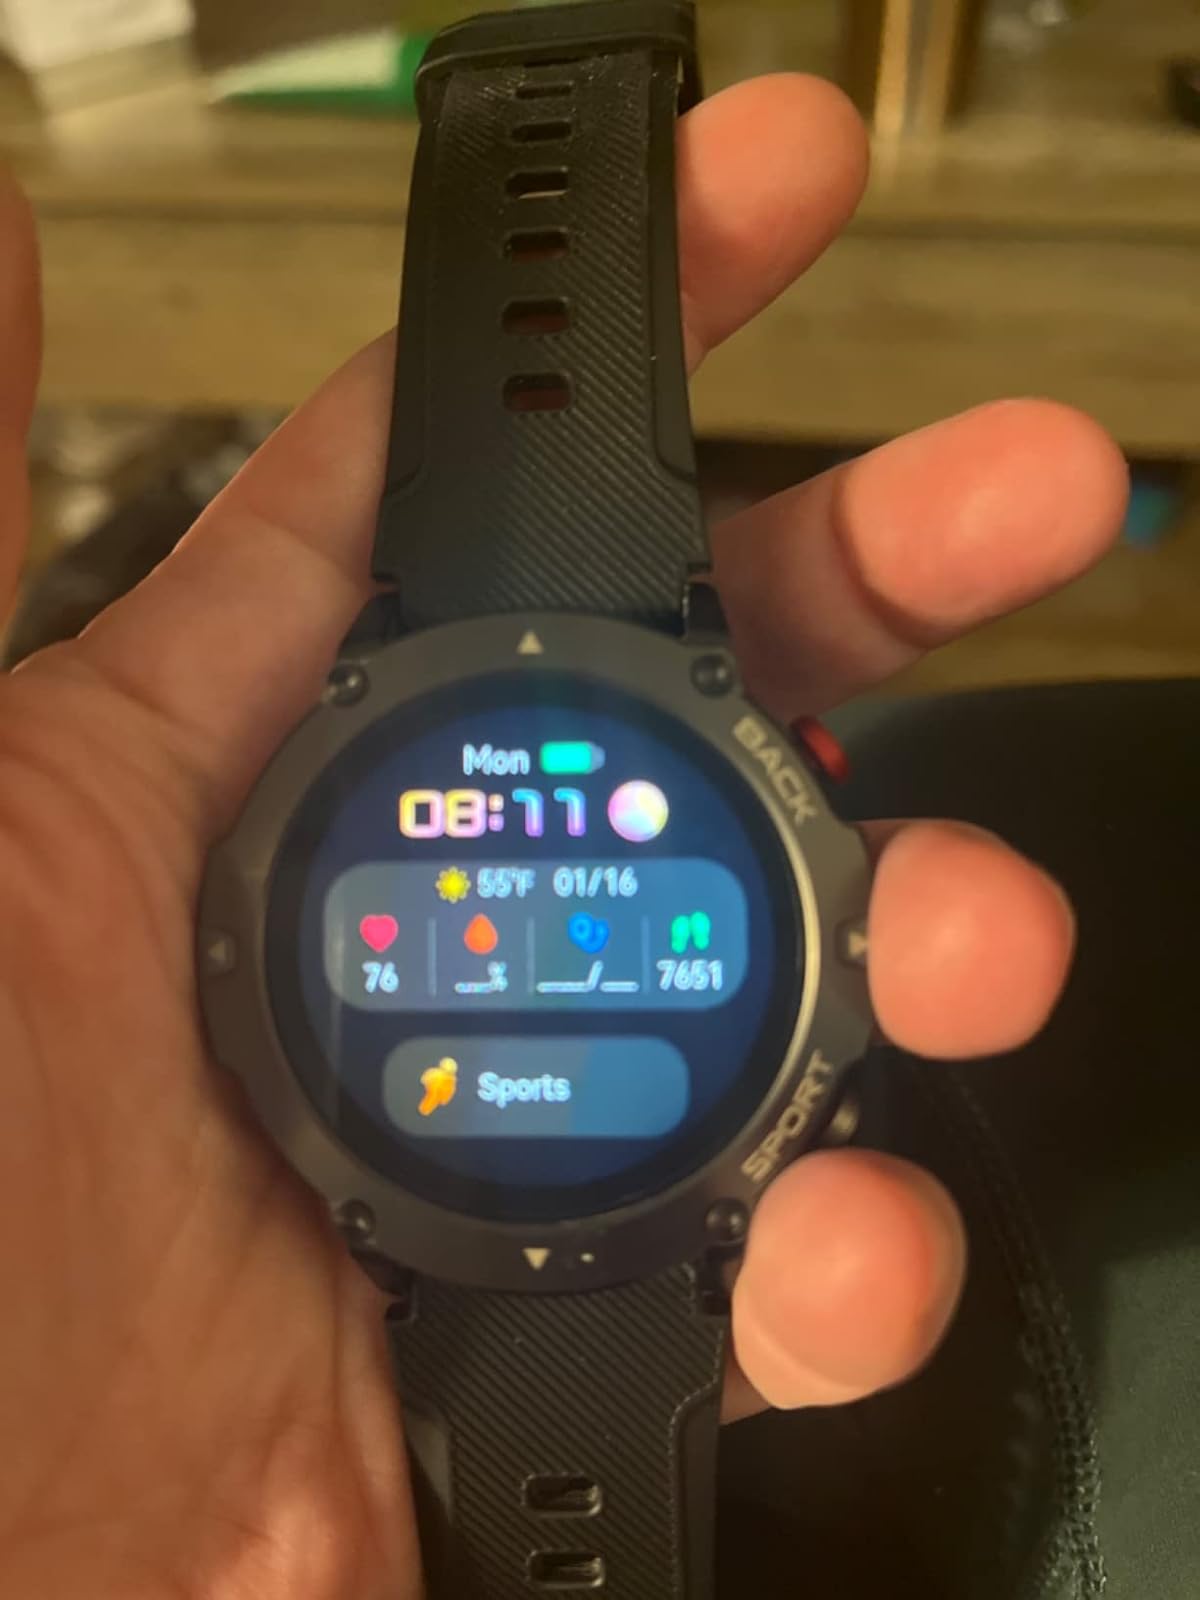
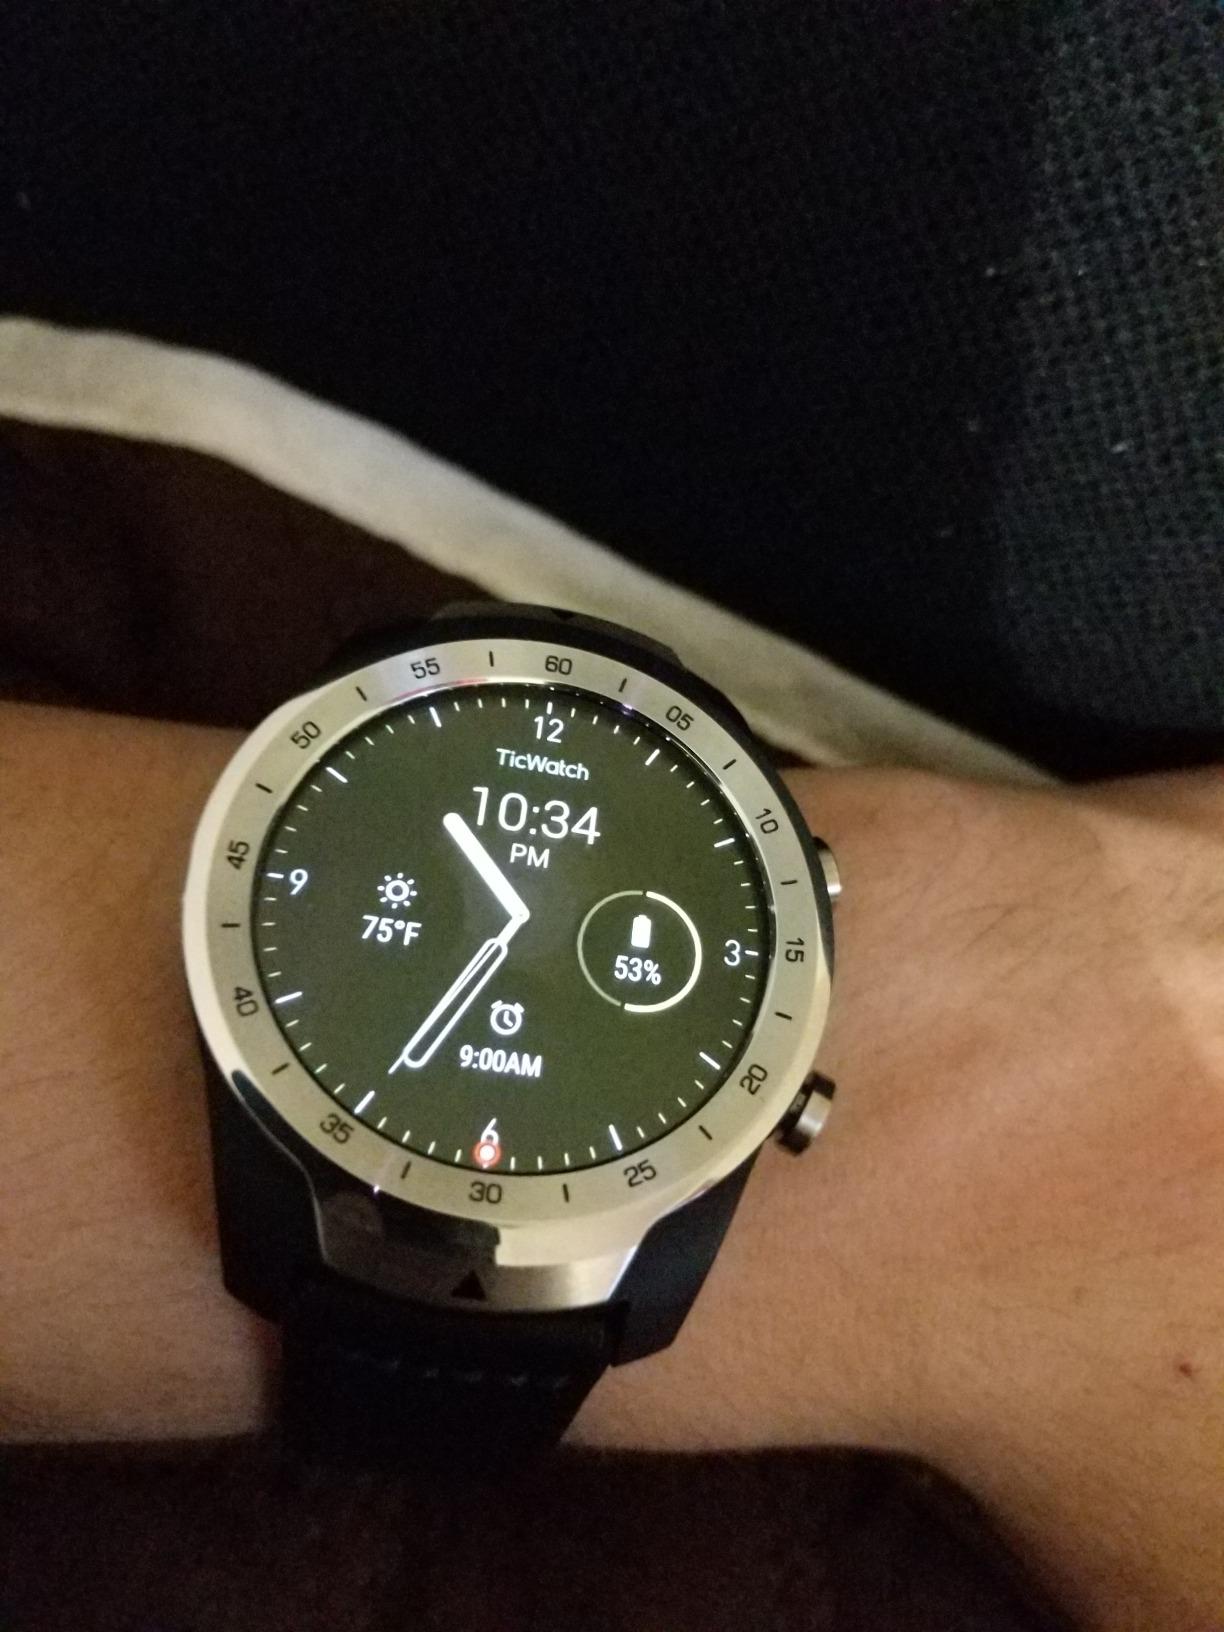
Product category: smartwatch
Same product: no